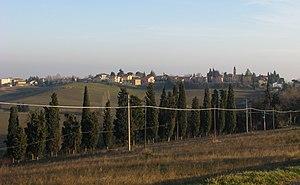
Poggio Berni est une commune italienne de la province de Rimini dans la région Émilie-Romagne en Italie.